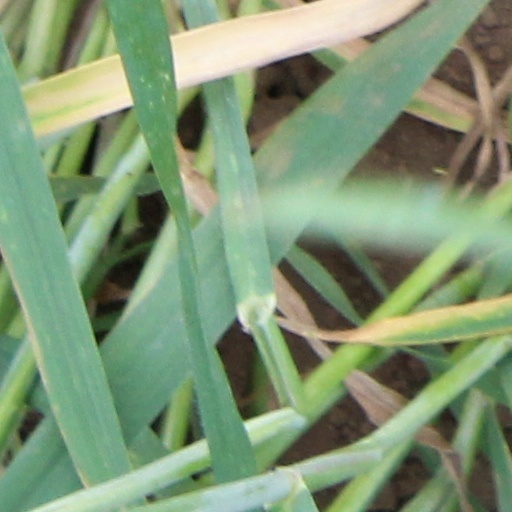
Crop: wheat